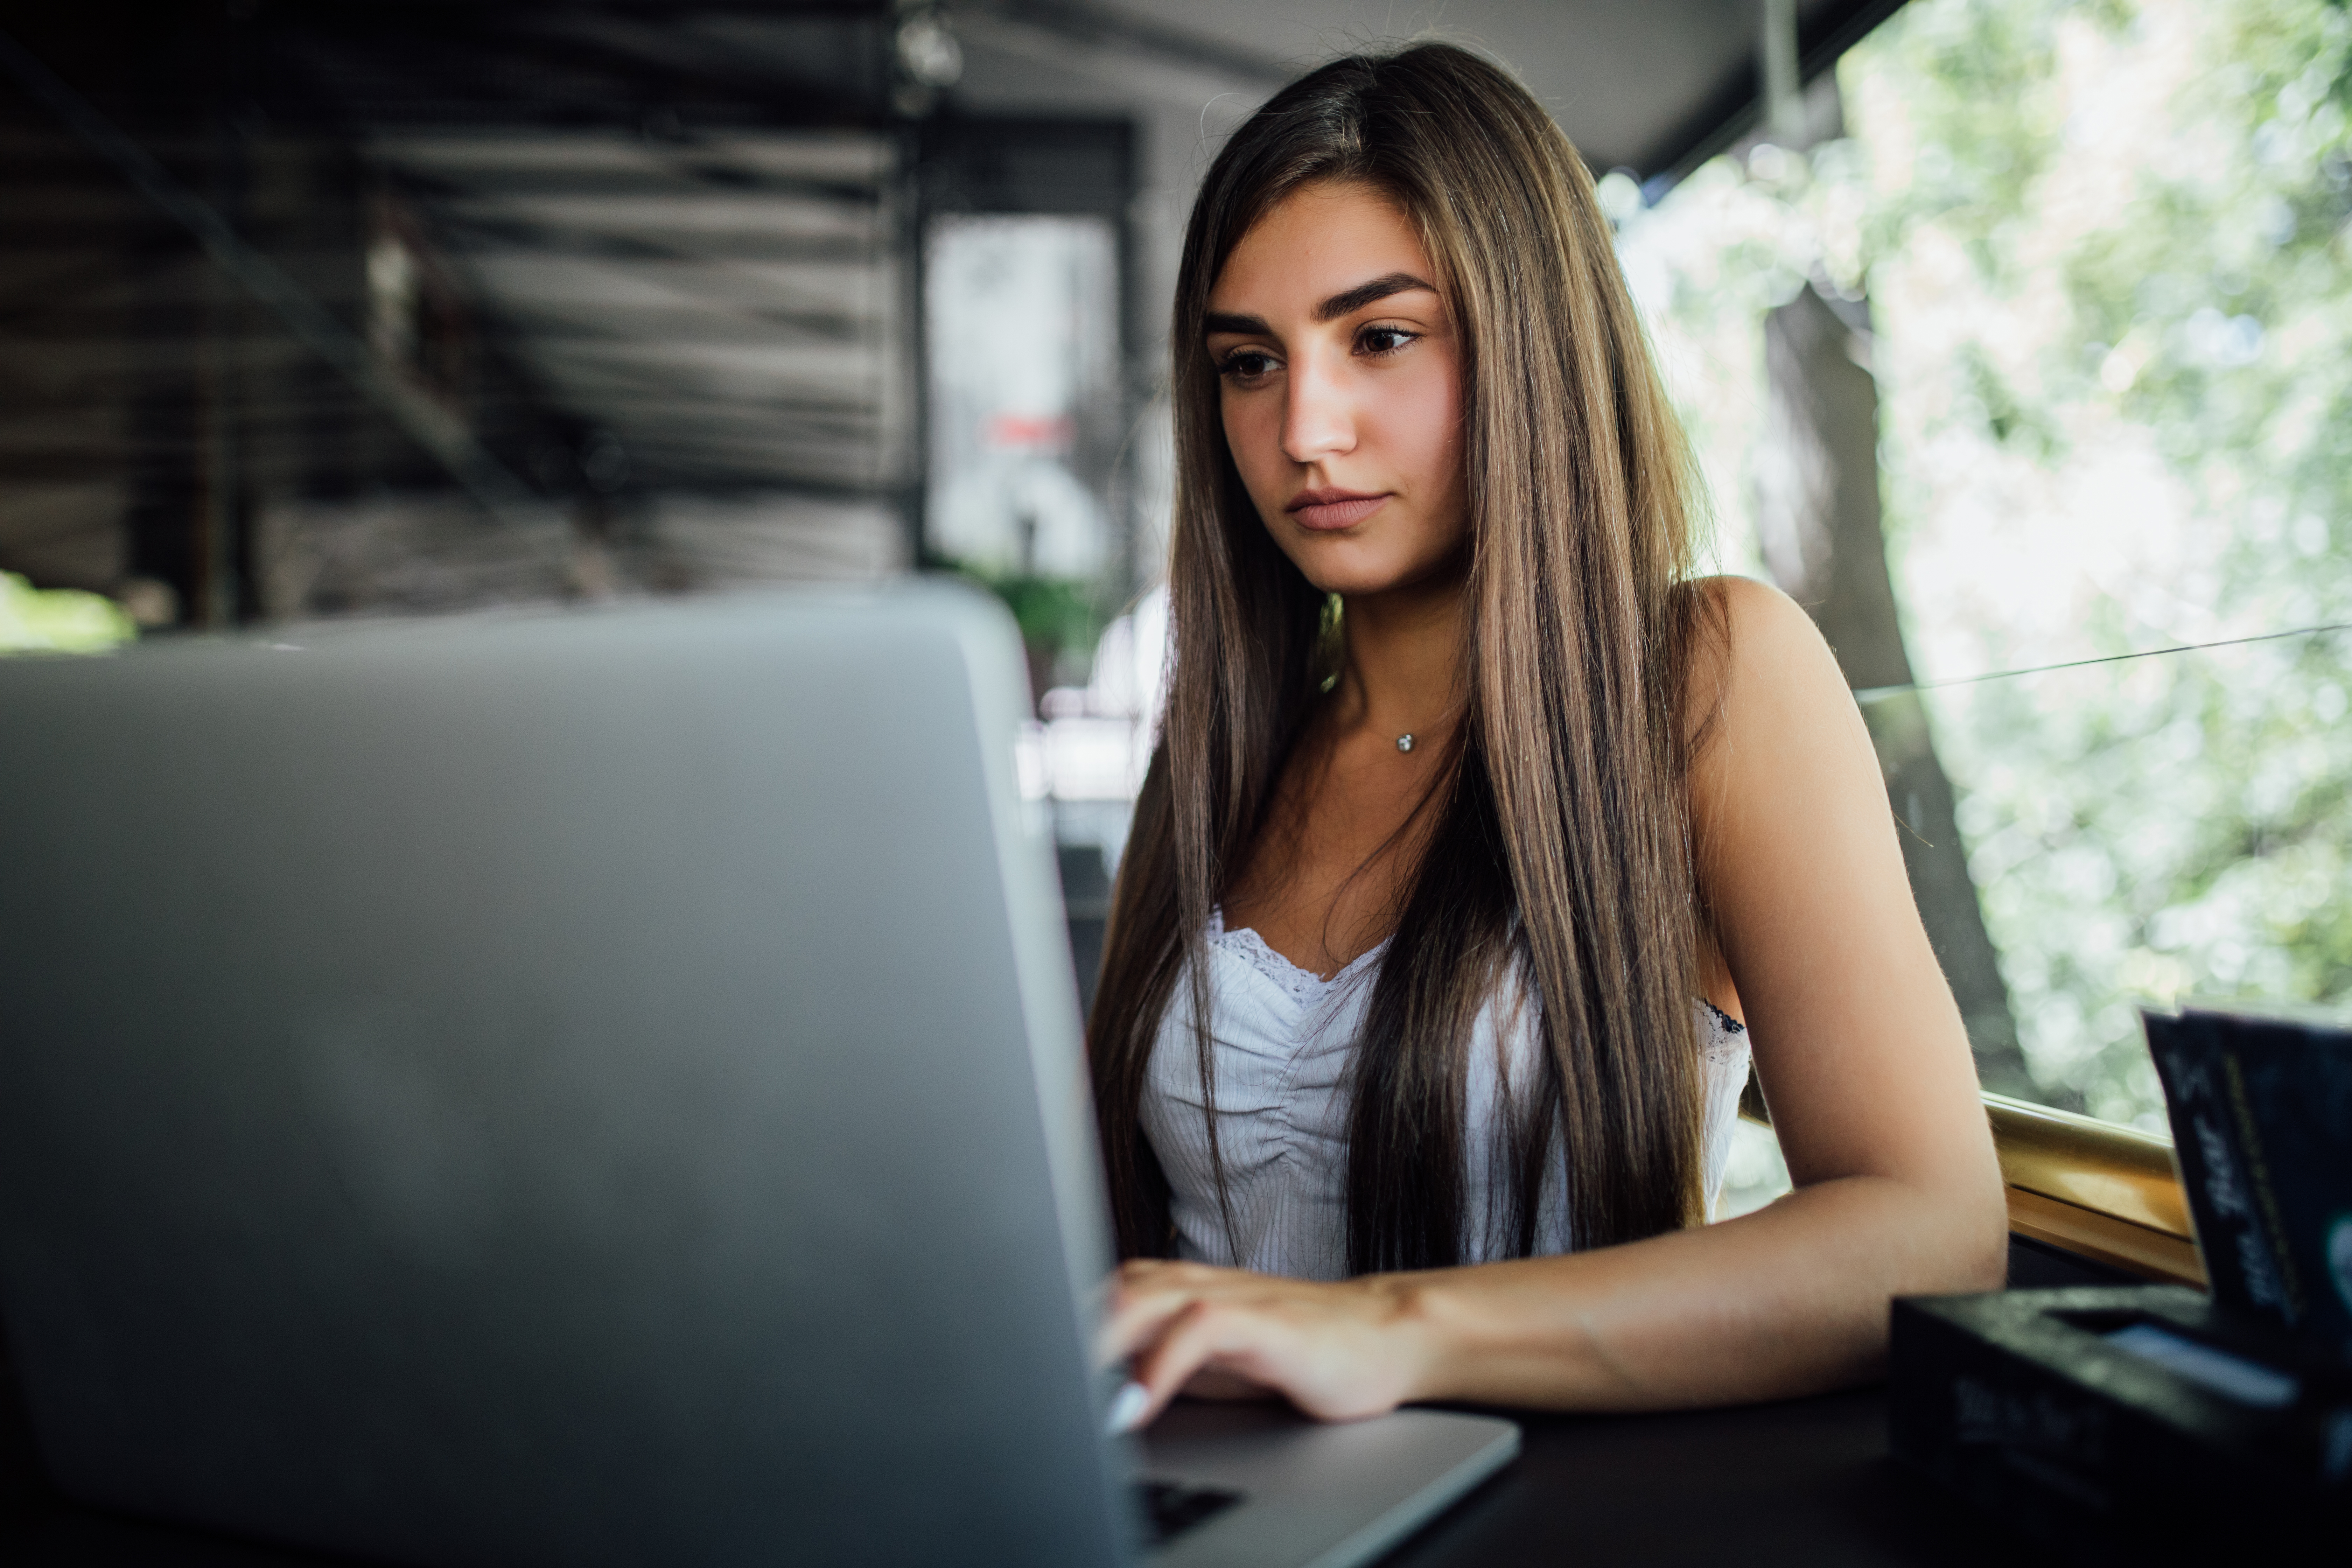
music, woman, business, computer, design, person, girl, shopping, money, summer, book, coffee, internet, technology, shop, using, young, model, female, caucasian, student, cafe, laptop, table, attractive, work, social, beautiful, beauty, gadget, contemporary, device, digital, hipster, breakfast, online, 4g, lady, women, modern, bar, electronic, network, communication, smile, browsing, page, wireless, wifi, web, blond, sitting, electronic device, long hair, photography, white collar worker, netbook, typing, brown hair, black hair, photo shoot, businessperson